Postage stamps and postal history of Turkey

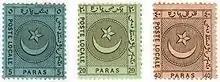
Local stamps of the 1865 "Liannos et Cie" post in Constantinople

In 1931, Turkey began a new stamp issue in a more contemporary style depicting Mustafa Kemal. Mustafa Kemal would continue to be a common subject of Turkey's stamps thereafter. In the following decades, Turkey's stamp production became more varied, producing colorful stamps with a great diversity of images including scenes of the country, archeological sites, famous Turks, native flora and fauna, and folk costumes, to name just a few.